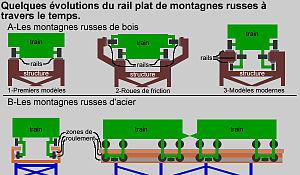
Quelques évolutions du rail plat de montagnes russes à travers le temps. Dessin créé par moi-même, Sam-Pig.
Les montagnes russes se composent de nombreux éléments. Ces éléments peuvent être purement techniques ou avoir comme but d'offrir des sensations aux passagers. Les variations de la voie, composée d'un ensemble de bosses ou de figures, développent la sensation de peur et d'excitation. Ces « éléments de parcours » sont aussi appelés thrill elements.
On entend par rails tubulaires, deux rails parallèles et de forme cylindrique permettant aux wagons des montagnes russes de réaliser des manœuvres beaucoup plus audacieuses et de traverser des éléments plus tortueux que ce que permet le rail traditionnel plat.